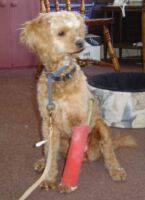
dog